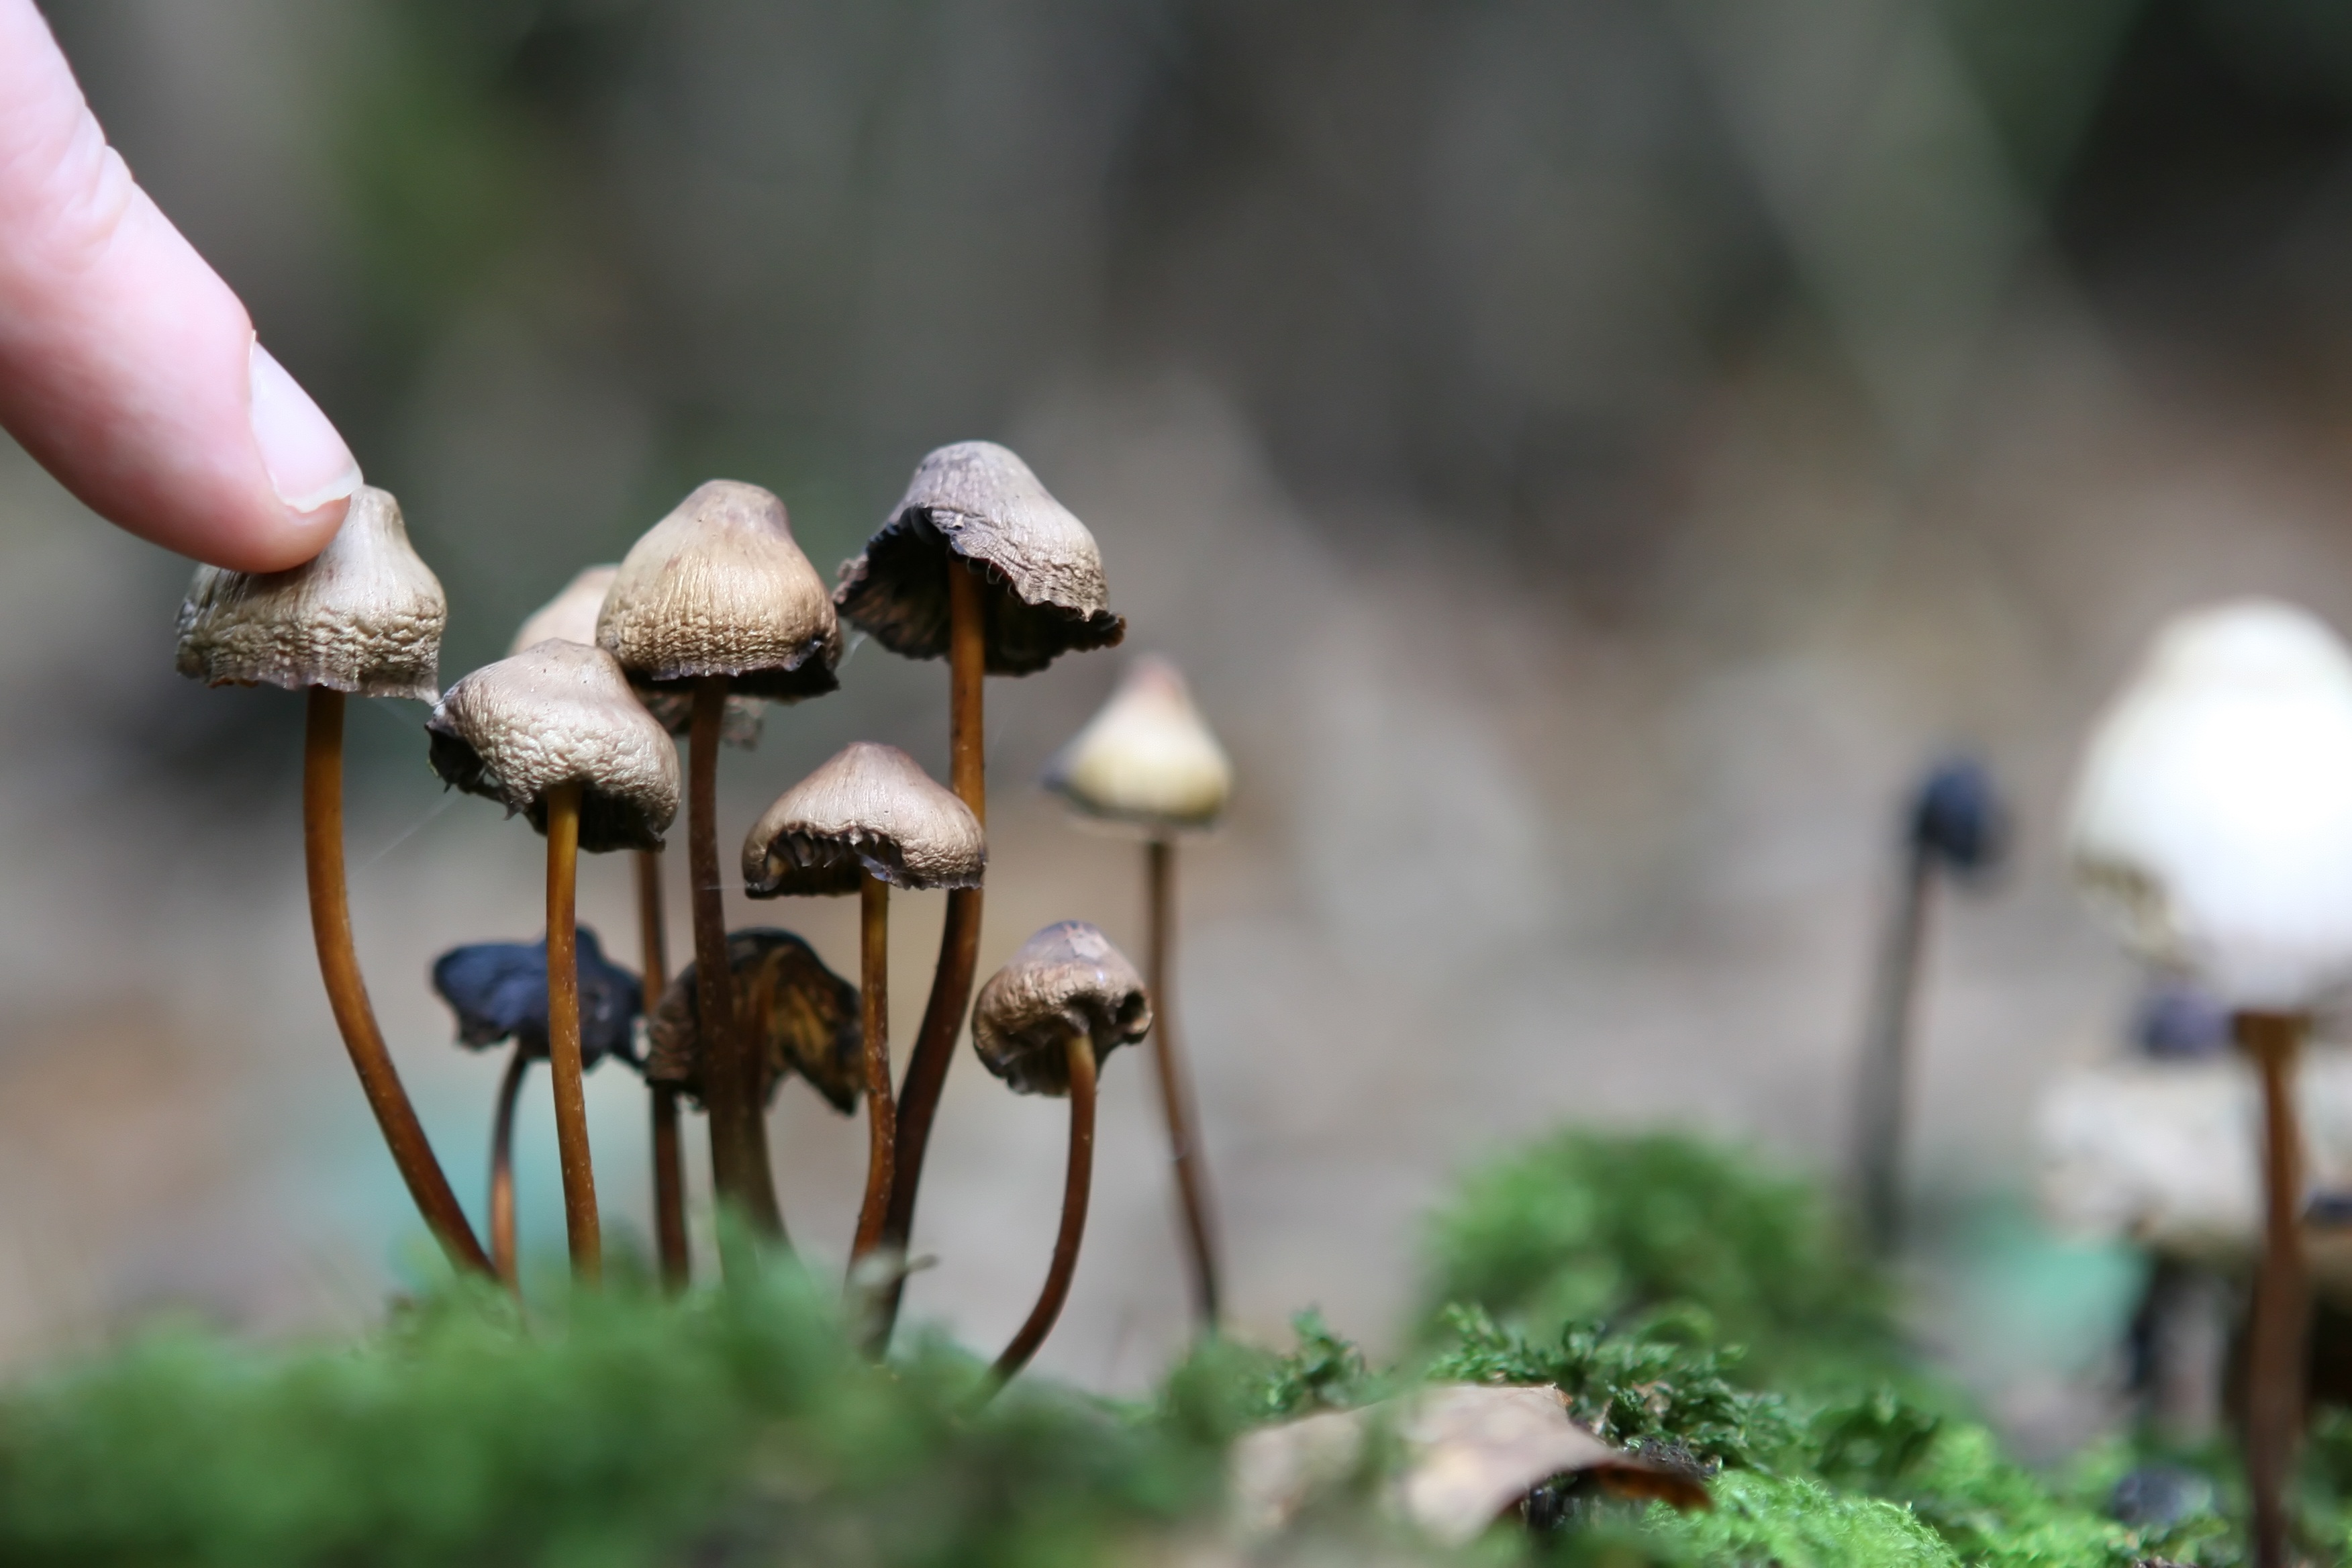
nature, forest, swamp, branch, plant, white, stem, leaf, fall, flower, alone, wild, green, symbol, macro, grow, natural, autumn, botany, mushroom, toadstool, object, flora, season, trees, leaves, outdoors, fungus, england, woods, one, background, loneliness, head, hide, seasonal, danger, poison, british, english, magic, britain, drug, woodland, metaphor, search, dangerous, macro photography, poisonous, marshes, hallucinogenic, mosses, hallucinogen, fungal, hallucinate